Tobacco packaging warning messages

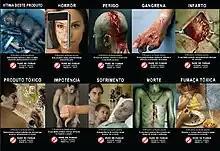
Brazil's third batch of graphic images (from 2009, since replaced), mandatory on cigarette packs

Before 2011, a small warning with the text "Pušenje je štetno za zdravlje" (Smoking is harmful to health) was printed on the back of cigarette packets.